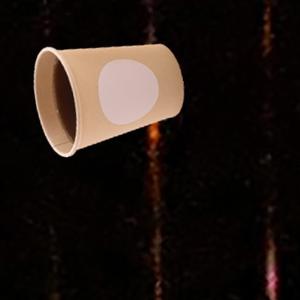
Label: cups